German language

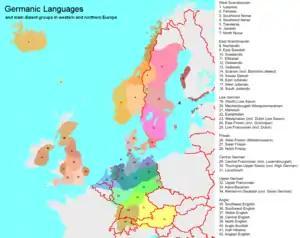
The Germanic languages in contemporary Europe

German is an Indo-European language that belongs to the West Germanic group of the Germanic languages. The Germanic languages are traditionally subdivided into three branches: North Germanic, East Germanic, and West Germanic. The first of these branches survives in modern Danish, Swedish, Norwegian, Faroese, and Icelandic, all of which are descended from Old Norse. The East Germanic languages are now extinct, and Gothic is the only language in this branch which survives in written texts. The West Germanic languages, however, have undergone extensive dialectal subdivision and are now represented in modern languages such as English, German, Dutch, Yiddish, Afrikaans, and others.